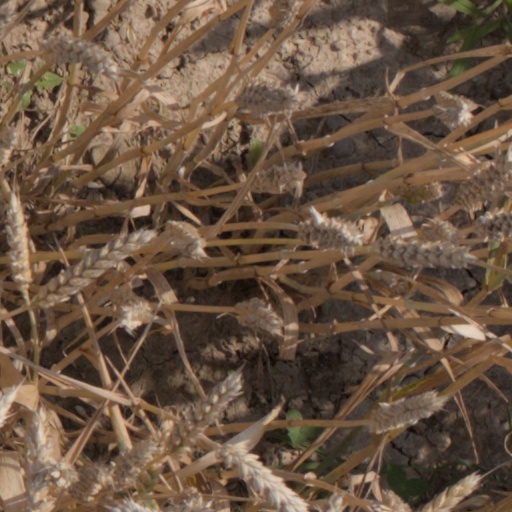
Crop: wheat